James Knight-Bruce

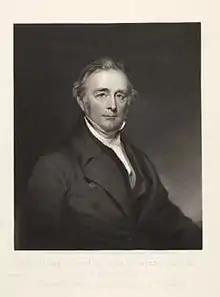

Sir James Lewis Knight-Bruce, (born James Lewis Knight; 15 February 1791 – 7 November 1866) was an English barrister, judge and politician.